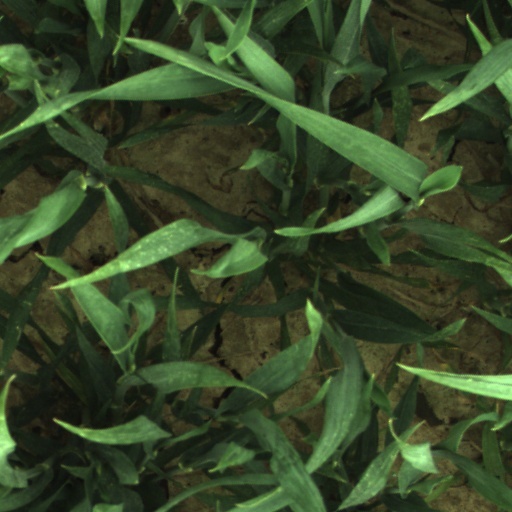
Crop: wheat